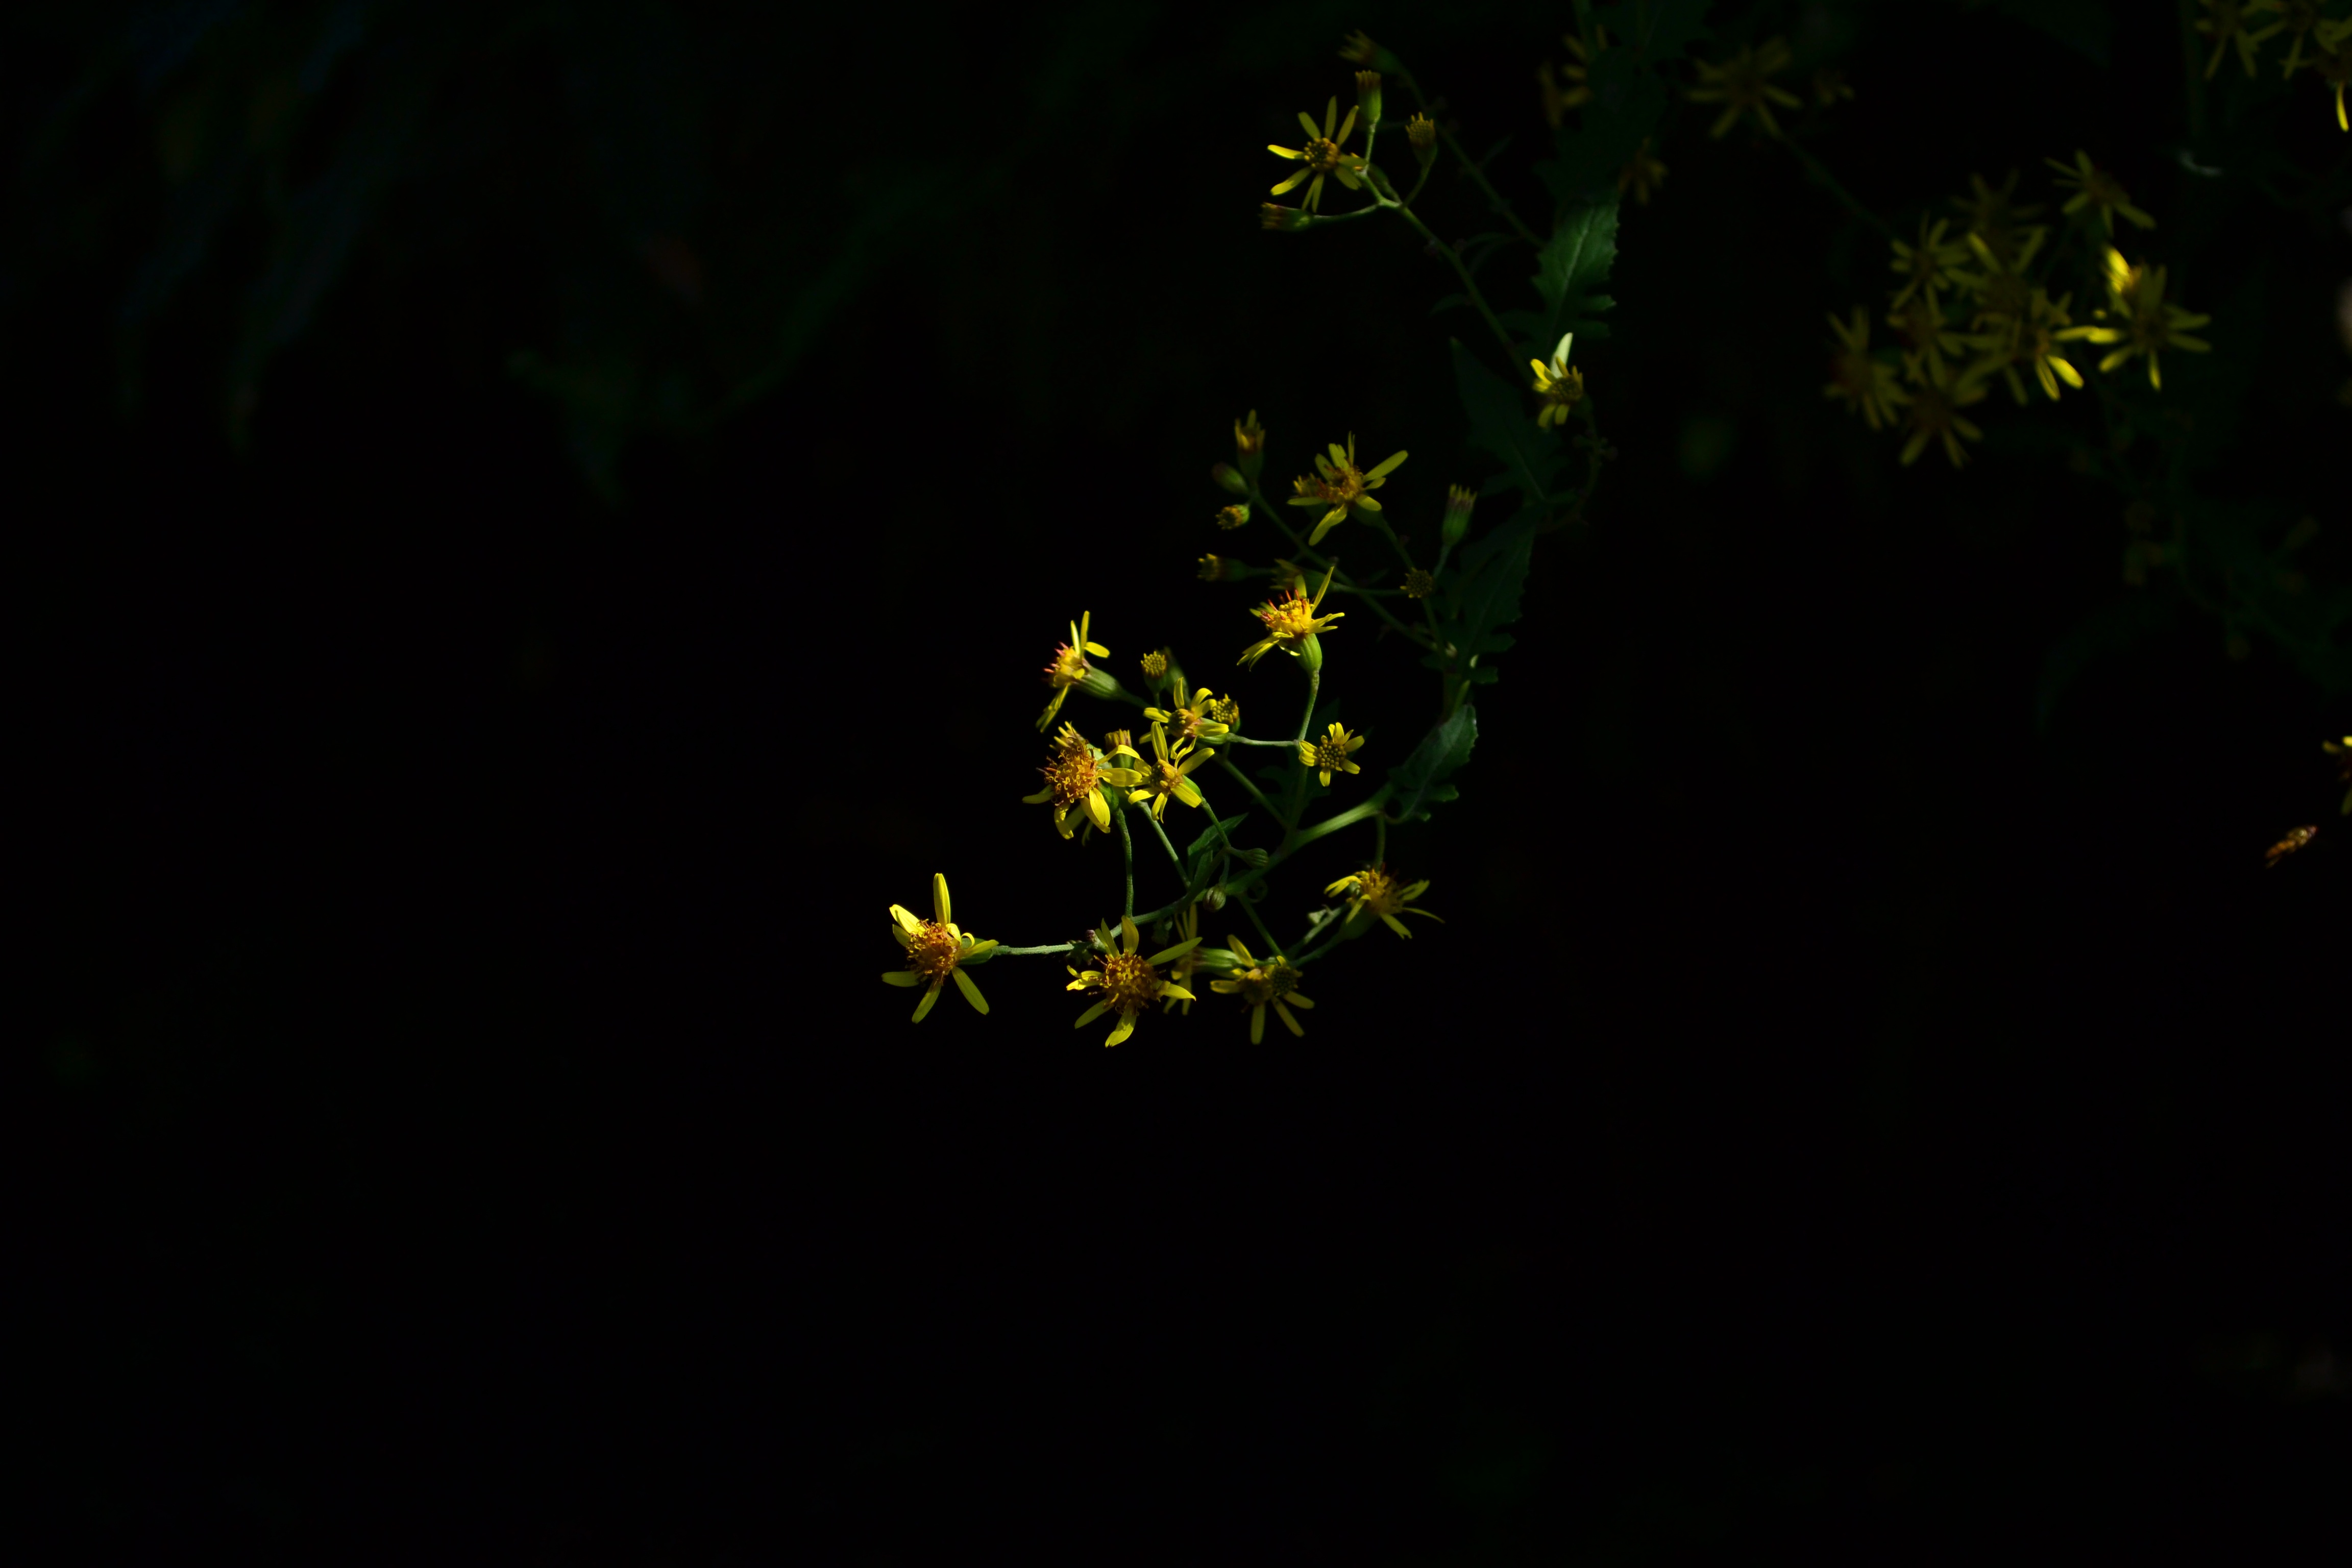
branch, light, night, sunlight, leaf, flower, green, insect, darkness, invertebrate, beetle